Bouquelon

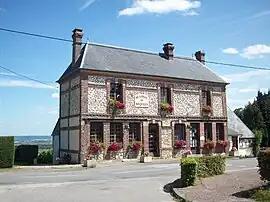
The town hall in Bouquelon

Bouquelon is a commune in the Eure department in Normandy in northern France.